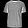
Label: T - shirt / top